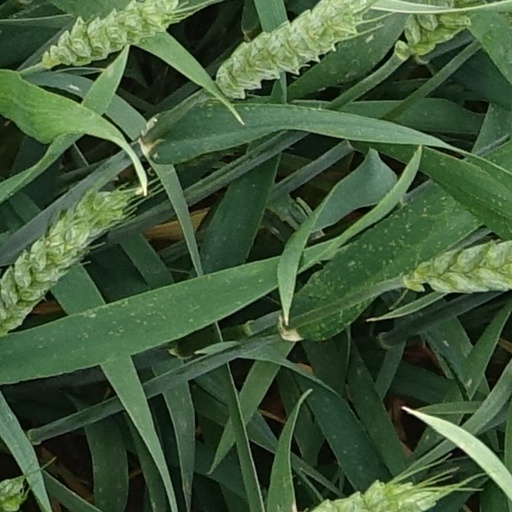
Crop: wheat